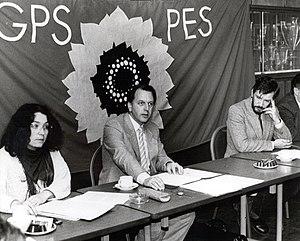
Les Verts suisses ou Parti écologiste suisse, est un parti politique écologiste suisse. Les Verts sont issus de deux courants historiques, une aile rouge-verte, clairement marquée à gauche, et une aile plus centriste. Dans quelques cantons, il y a eu deux partis verts, représentants chacun une tendance. Cette situation a tendance à disparaître, même si elle subsiste encore dans certains cantons. Au niveau des élus fédéraux, les Verts se situent à gauche.